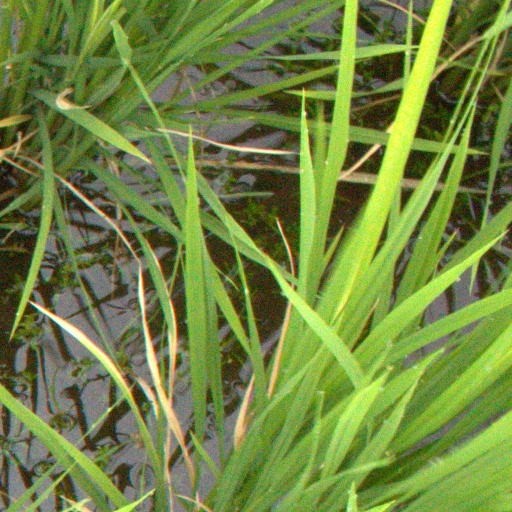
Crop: rice